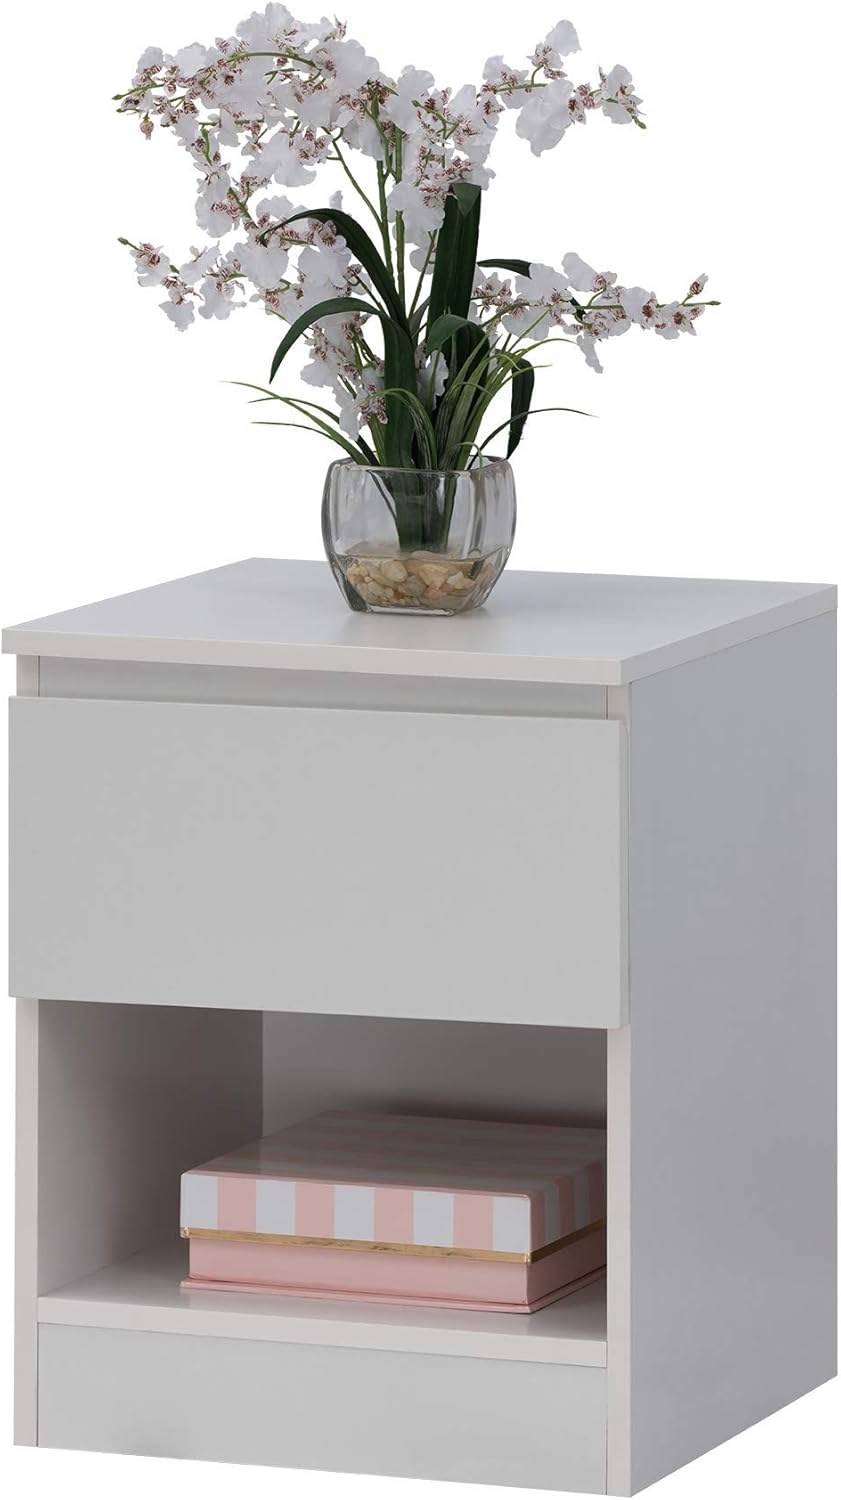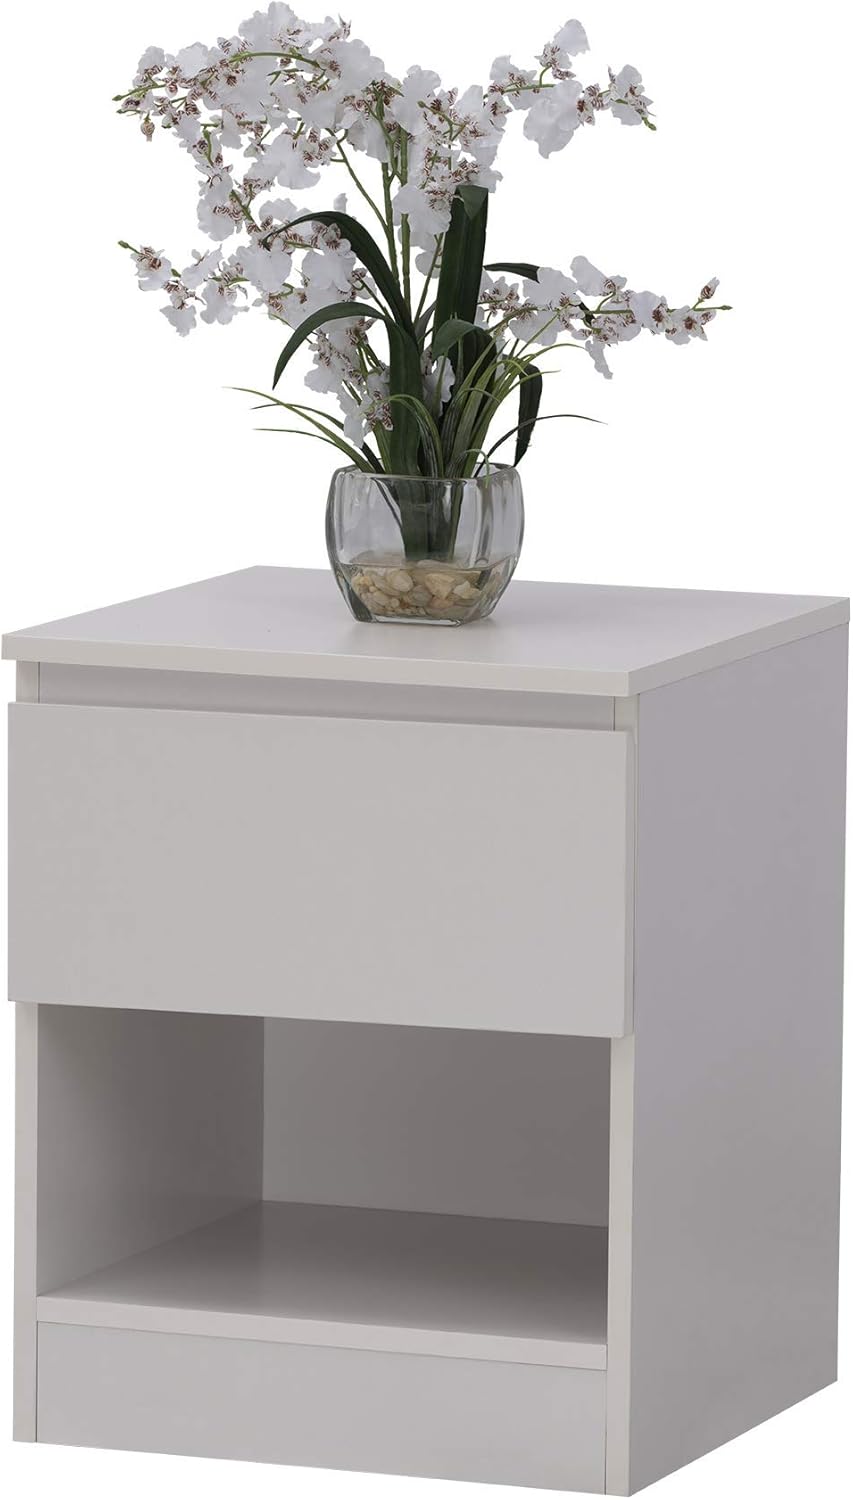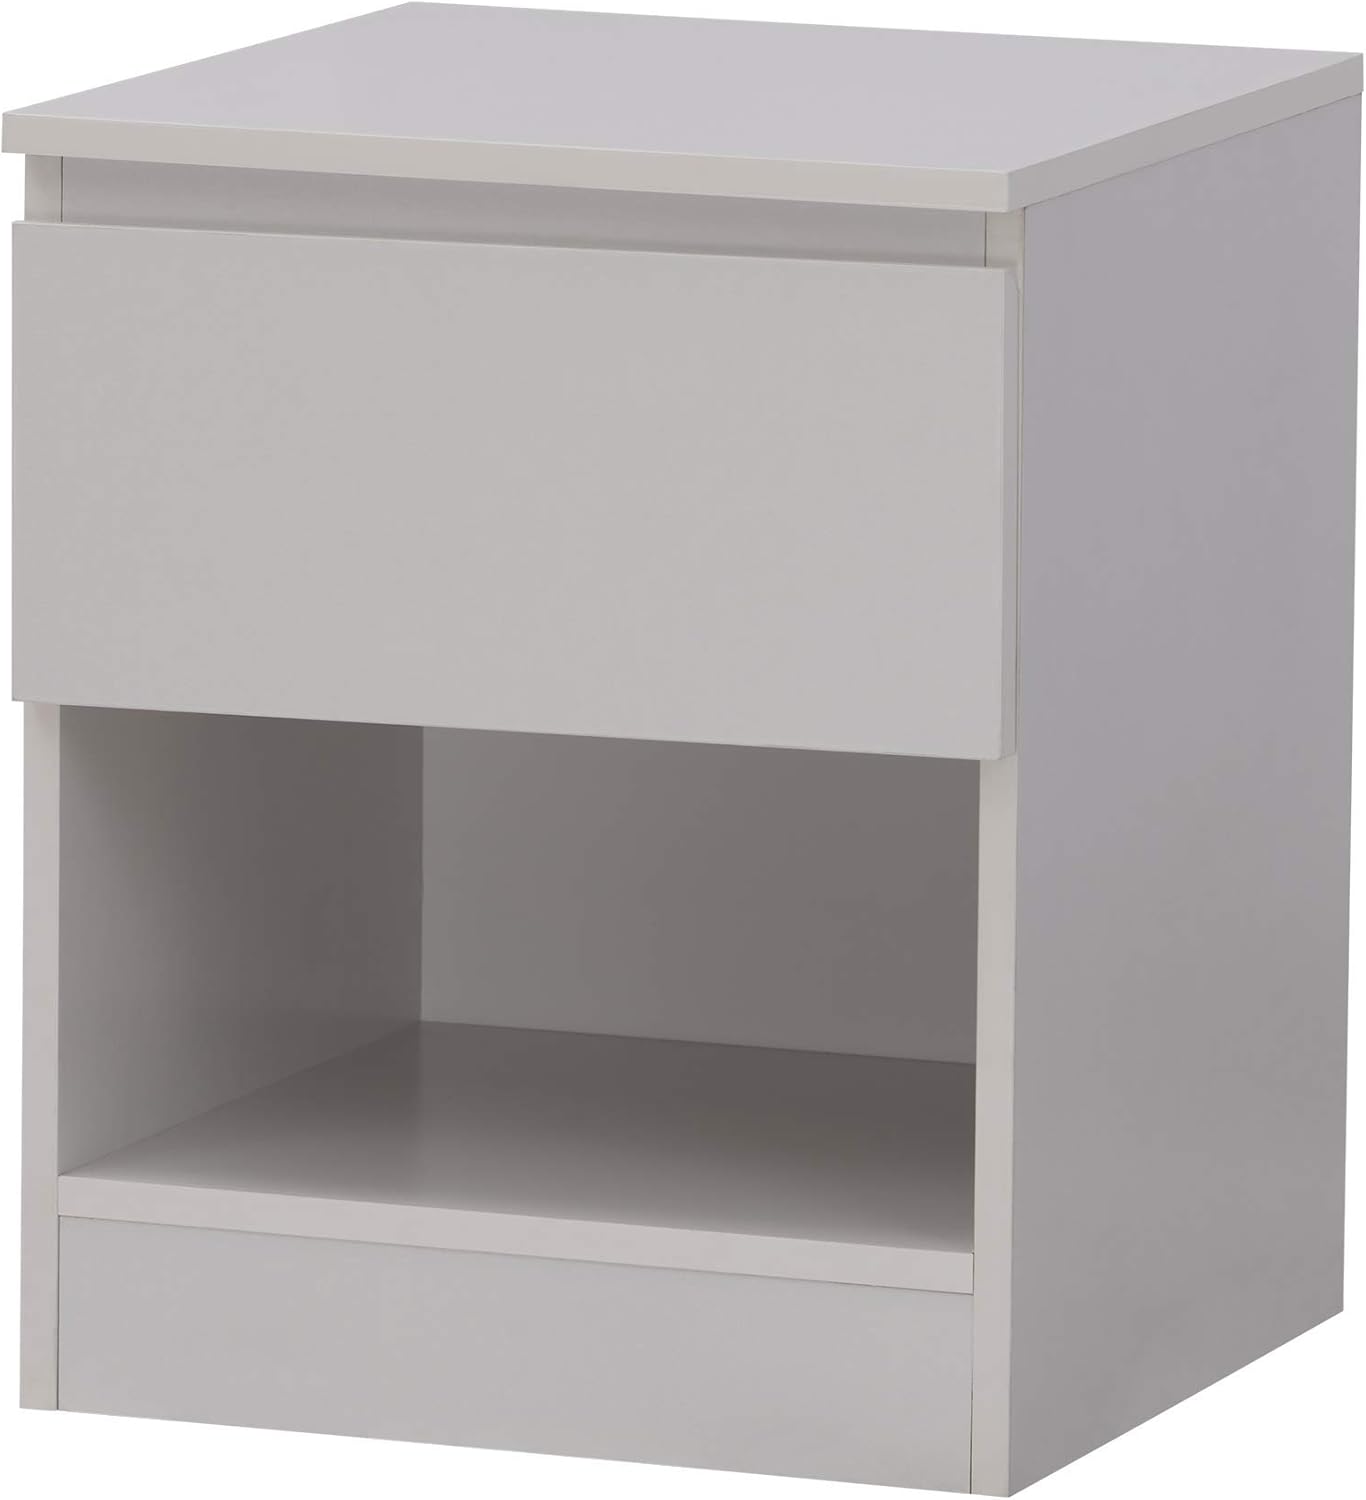
Fineboard Night Stand with Drawer Cabinet for Bedroom and Living Room, White
Category: Amazon Home
are you looking for a clean and elegant night stand? Well, This night stand with drawer and large storing compartment is your ideal pick. High quality and durable, It is a practical piece of furniture that doesn’t take too much space, adds a warm touch to your décor and gives you lots of usability options. variety of storing optionscompact designVery easy to add in any room Because of the compact and space saving shape. And with the delicate lines and fashionable structure, The nightstand is clean, beautiful and stable to handle load. Use it to add practicality and elegance in your bedroom, living room, hall or basically any room in your home. Not only this elegant nightstand is compact and space saving, but it is also super easy to assemble. Do it by yourself fast and easy. Made of high-quality materials, it is sure to serve you for years to come. So all you need to do is find a small area to put it and that’s it.specifications✔️ color: White>✔️ material: particle board✔️ number of drawers: 1✔️ number of packages: 1✔️ assembly required: yes dimensions ✔️ night stand height: 19.5" (49.5Cm)✔️ night stand Width: 15.6" (39.5Cm)✔️ night stand length: 15.7" (40Cm)✔️ product weight: 20.9lb (9.5Kg)✔️ package weight: 23.1lb (10.5kg)
Features: This nightstand is Made of high quality and durable materials and designed in contemporary style, it is sure to add functionality and style while keeping your rooms tidy. | Make use of a large drawer and tall storing compartment. Ideal for books, alarm clocks or beautiful décor pieces. The classic sophisticated design goes with any home decor style. | Great addition to bedrooms (next to the bed), living rooms [next to couch] or any other room that requires a stand to display decoration. Can be used as a bookshelf too if needed. | The modern design is elegantly simple. The drawer is here to provides plenty of privacy if needed. It won’t take much space but instead, it will provide you with one convenient table next to your couch or bed. | Specially designed to be easy to assemble. Set it up in your desired room by yourself with our enclosed clear step by step instructions manual.